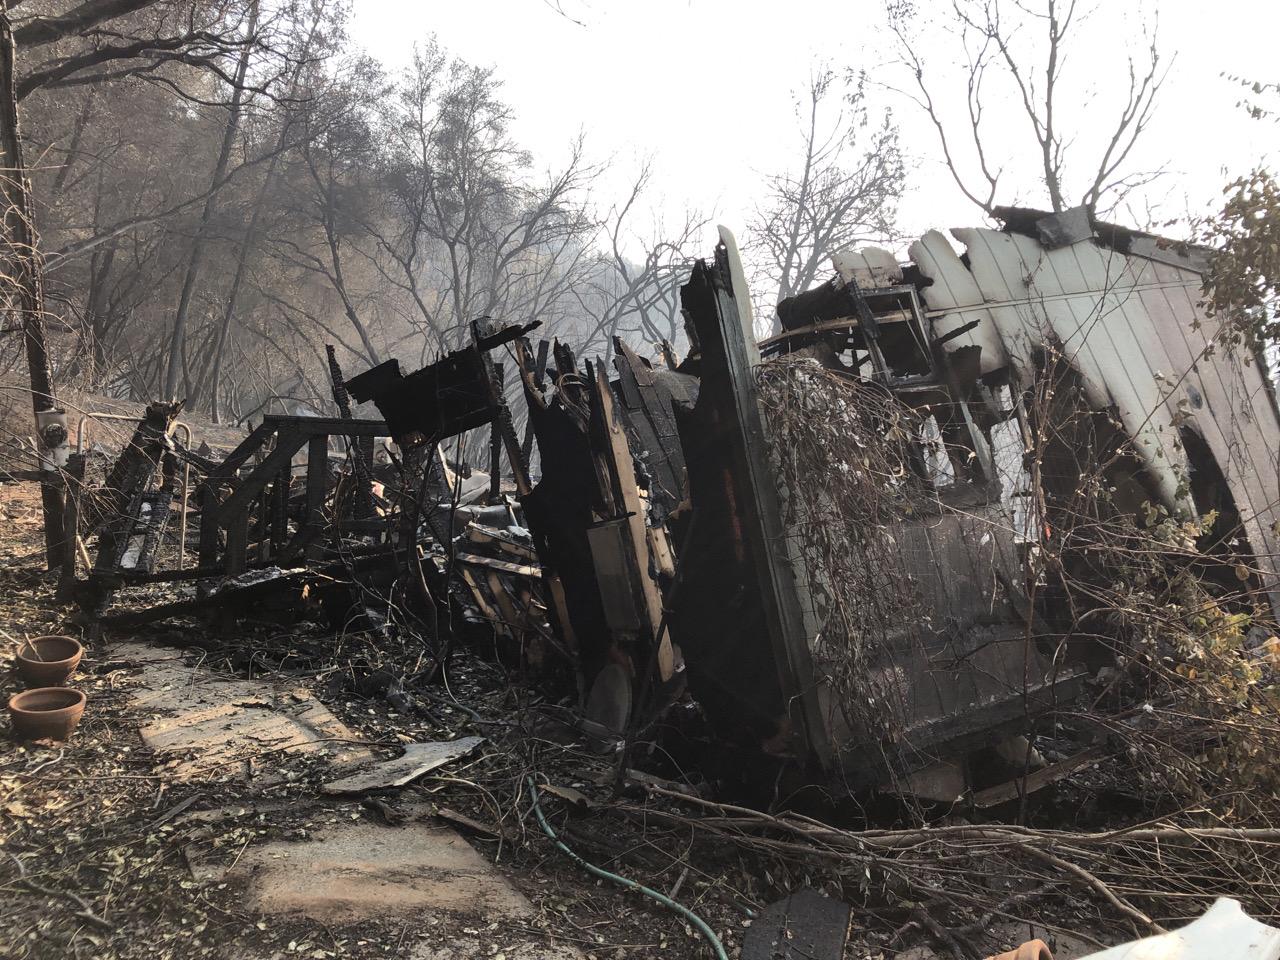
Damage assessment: destroyed